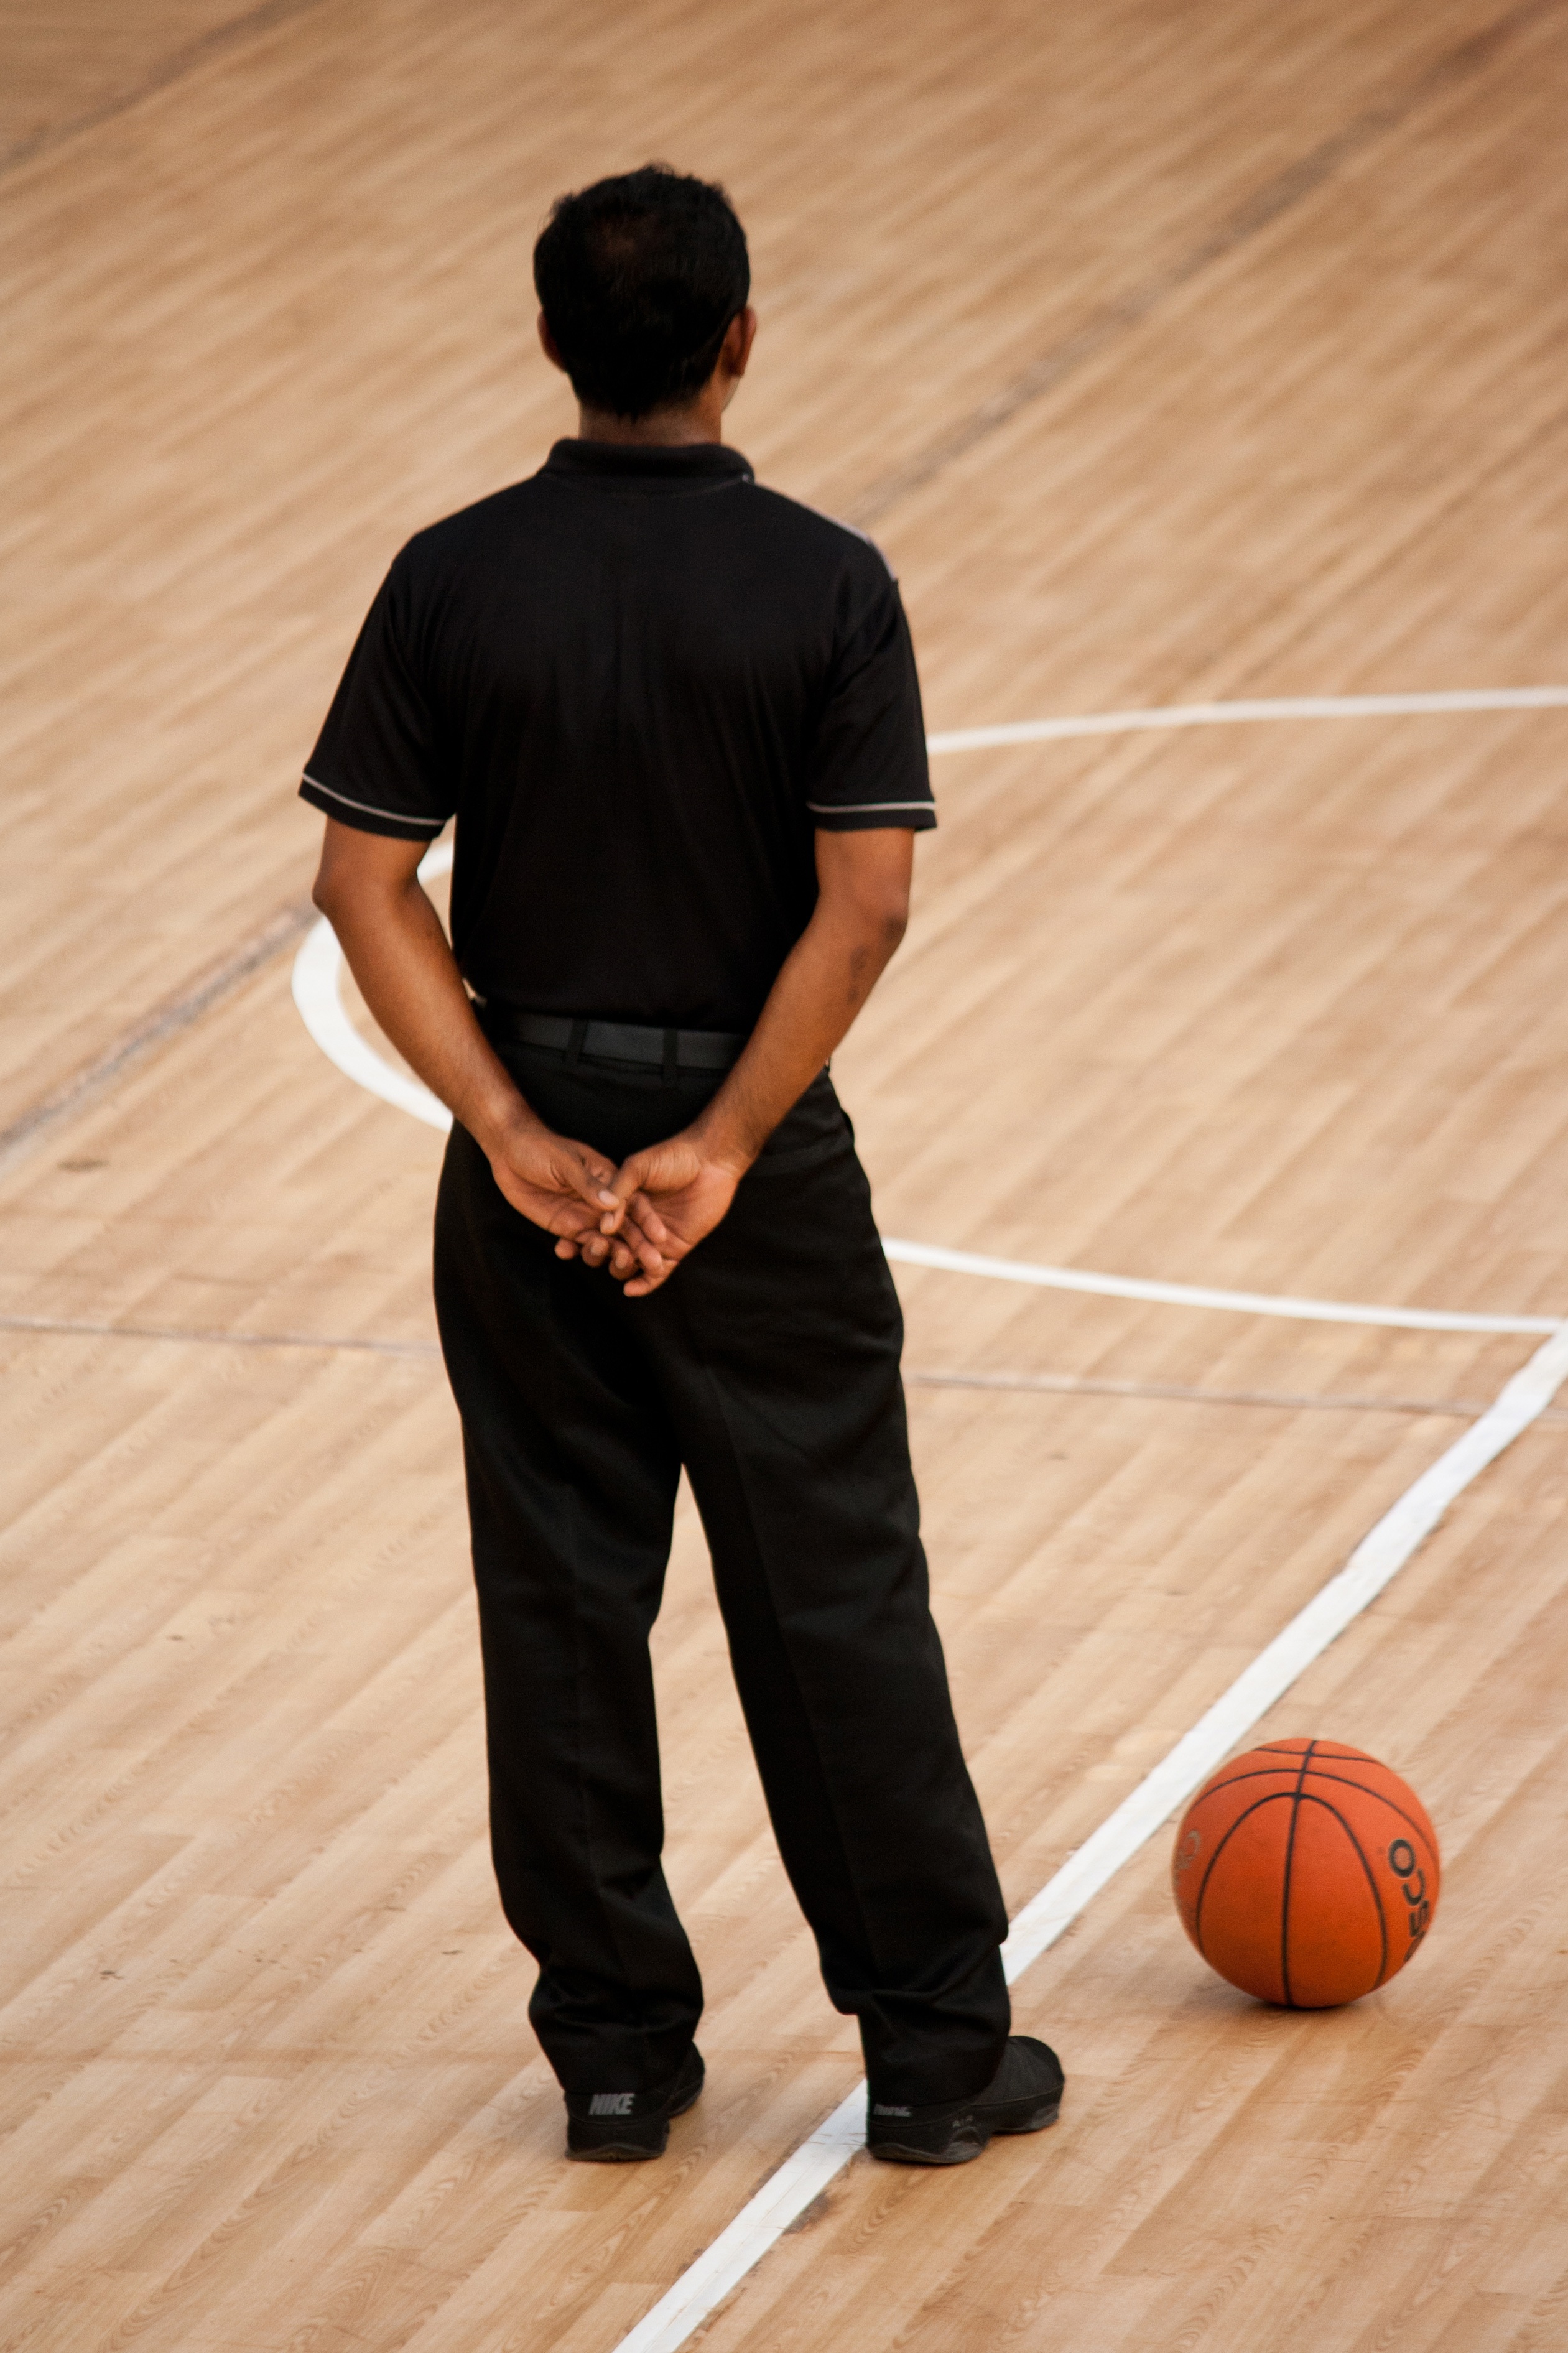
game, play, basketball, sports, ball, coach, referee, racquetball